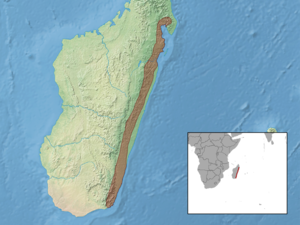
Amphiglossus punctatus est une espèce de sauriens de la famille des Scincidae.